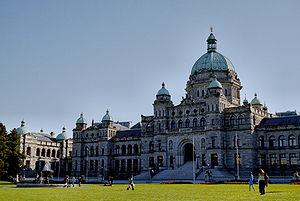
Victoria est la capitale provinciale de la Colombie-Britannique au Canada, ainsi qu'une cité.